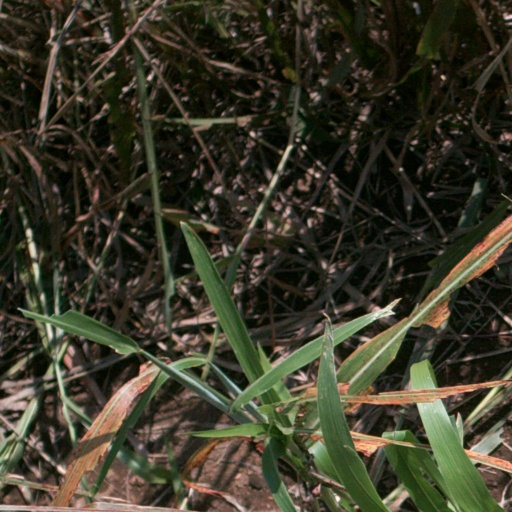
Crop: sorghum